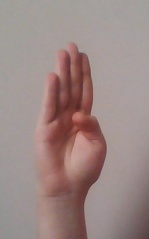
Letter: kaaf